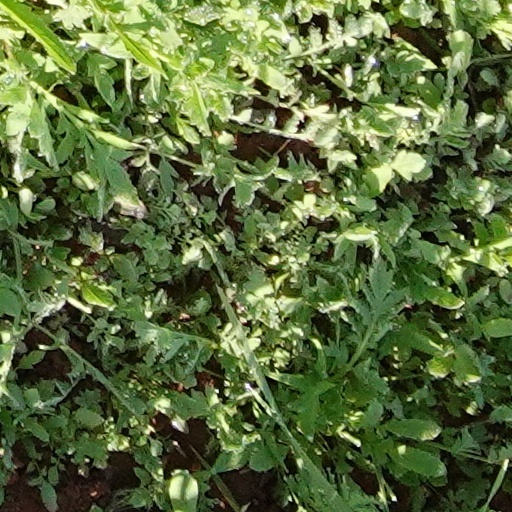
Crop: wheat